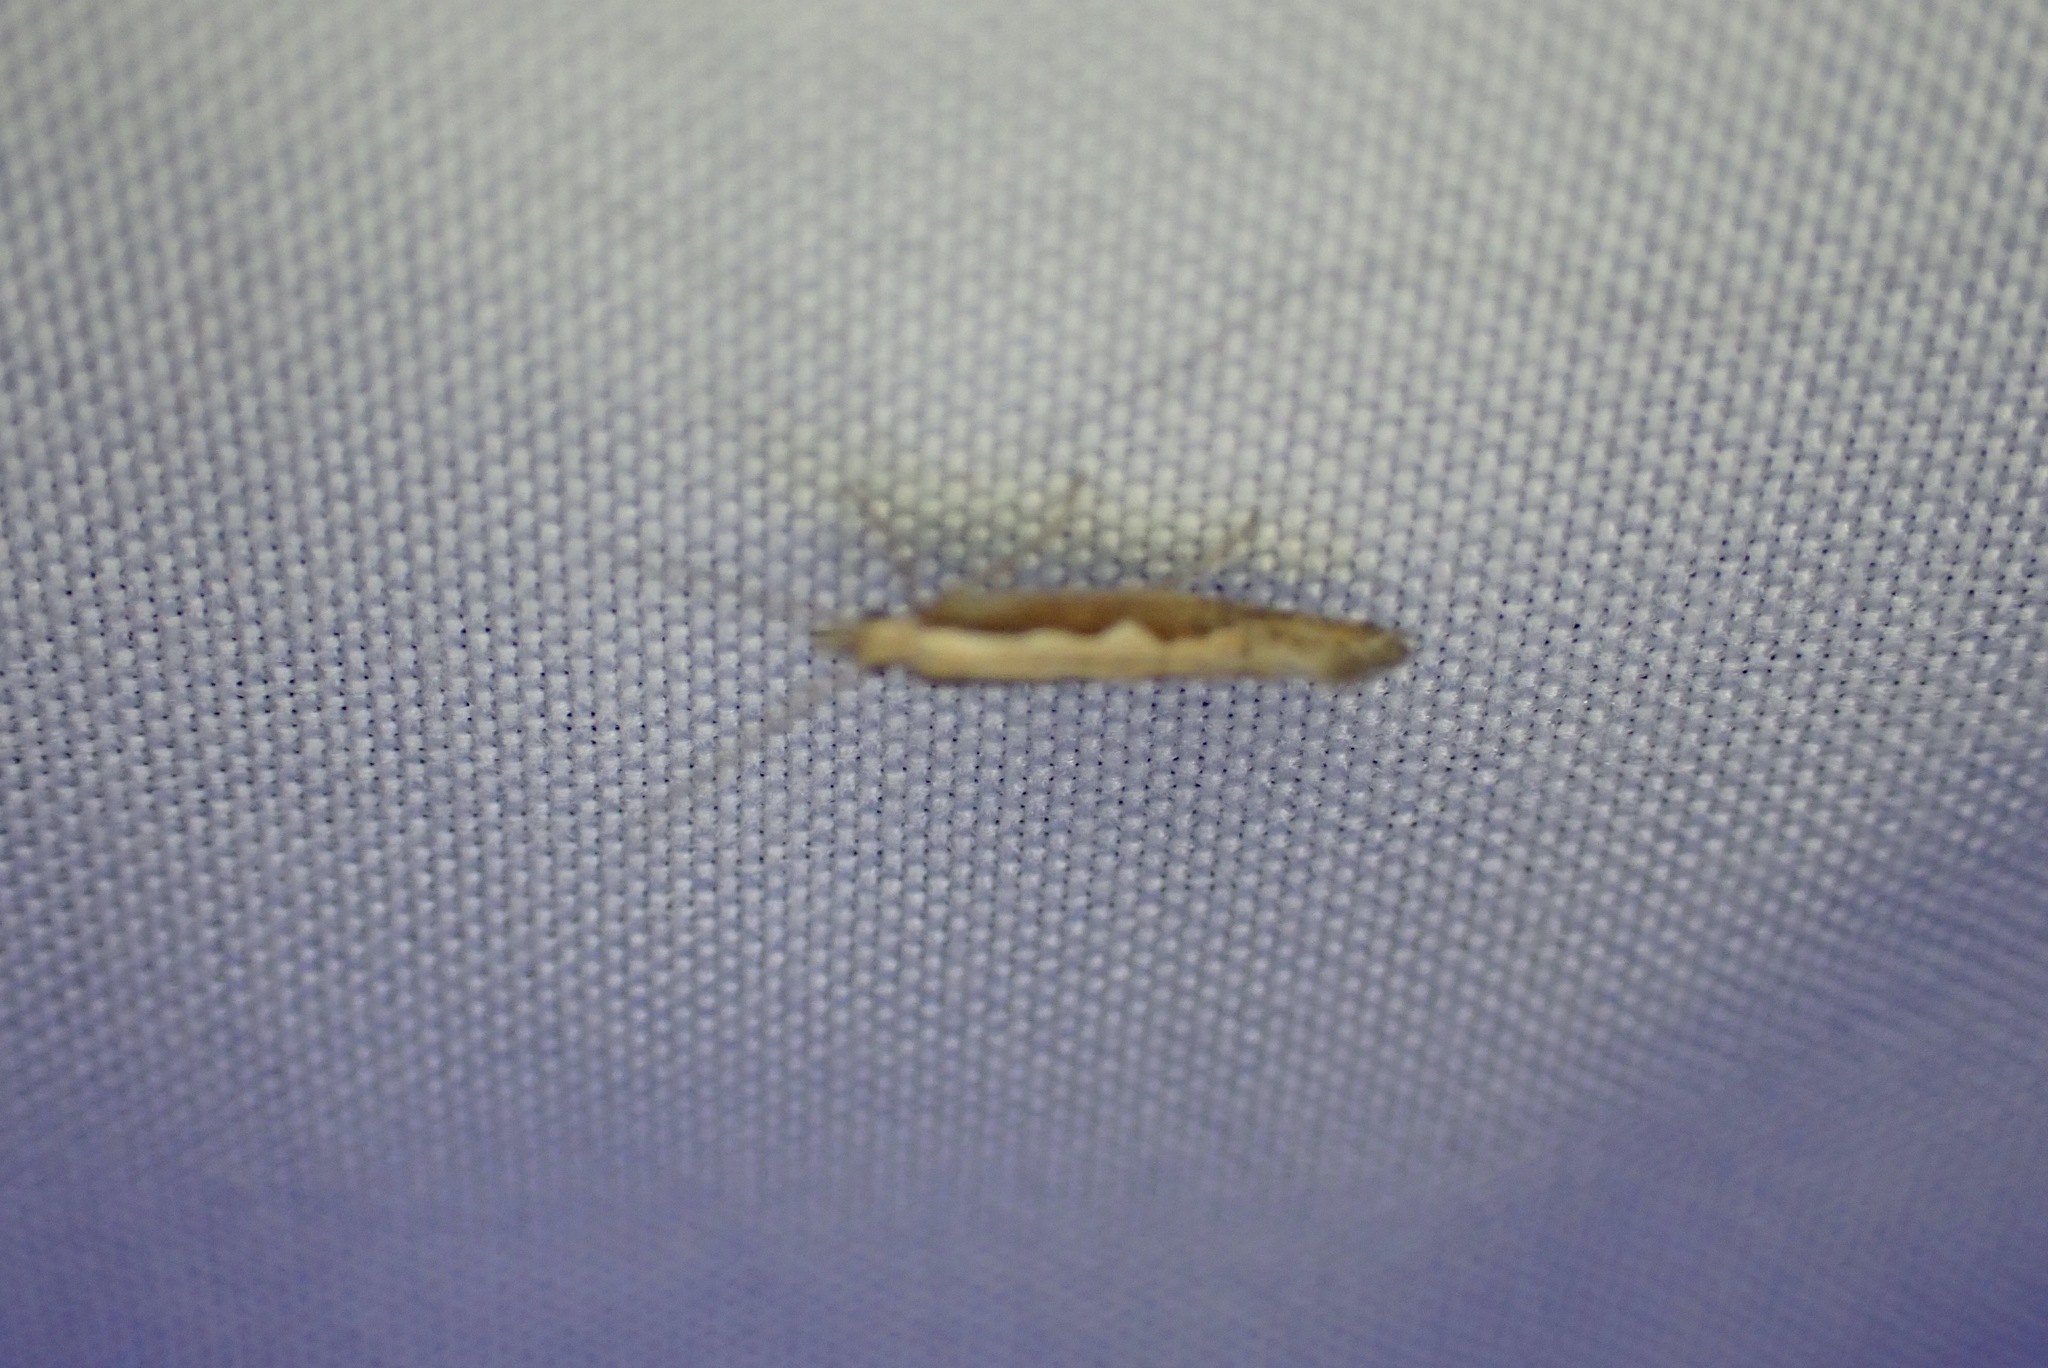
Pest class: diamondback_moth